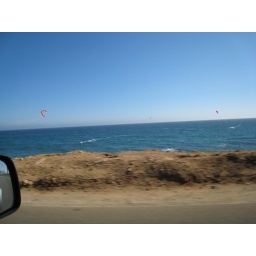
These guys were flying both on the water and above the water.